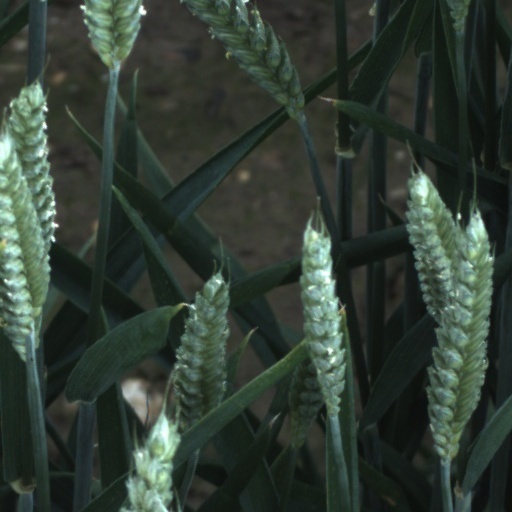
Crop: wheat